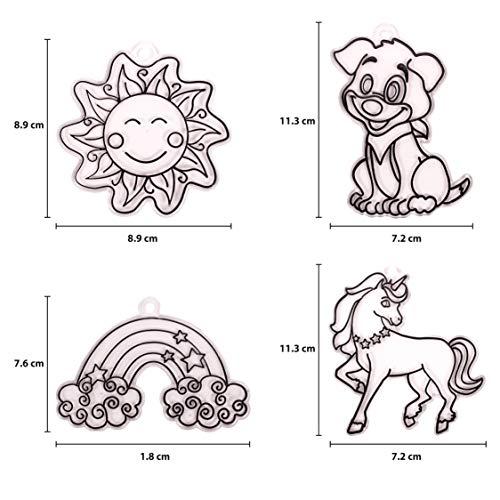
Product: CREATIVE ROOTS 2-in-1 Window Art & DIY Chalk Art by Horizon Group USA
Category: Toys & Games | Arts & Crafts | Craft Kits
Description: Create and design: Let your imagination go wild as you design vibrant catchers and fun shaped chalk.
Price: $10.46
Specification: ProductDimensions:10x3x10inches|ItemWeight:1.39pounds|ShippingWeight:1.39pounds(Viewshippingratesandpolicies)|ASIN:B07N7ZV72R|Itemmodelnumber:90178|Manufacturerrecommendedage:5yearsandup